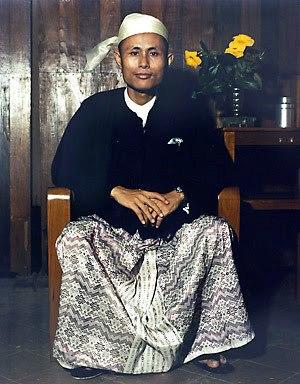
Bogyoke Aung San est un militaire, homme politique et dirigeant nationaliste birman.